Cervical fracture

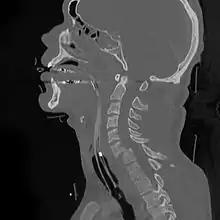
Sagittal reconstruction of a CT scan showing a cervical fracture with dislocation at the level of C6/7

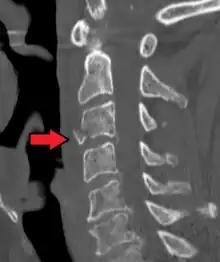
Teardrop fracture of C3 (sagittal CT)

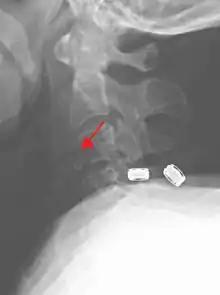
Teardrop fracture of C3 (lateral X ray)

A medical history and physical examination can be sufficient in clearing the cervical spine. Notable clinical prediction rules to determine which patients need medical imaging are Canadian C-spine rule and the National Emergency X-Radiography Utilization Study (NEXUS).